Valerie Solanas

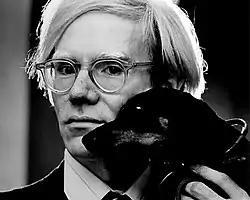
Andy Warhol and his dachshund Archie Warhol, 1973

On June 3, 1968, Valerie Solanas arrived at the Hotel Chelsea and asked for Girodias, who was unavailable. She stayed there for three hours before heading to the Grove Press, where she asked for Barney Rosset, who was also not available. In her 2014 biography of Solanas, Breanne Fahs argues that it is unlikely that she appeared at the Hotel Chelsea looking for Girodias, speculating that Girodias may have fabricated the account to boost sales for the "SCUM Manifesto". Instead, Solanas is believed to have been at the Actors Studio in Manhattan early that morning. Actress Sylvia Miles claimed Solanas arrived at the Actors Studio looking for Lee Strasberg, asking to leave a copy of "Up Your Ass". Miles informed Solanas that Strasberg would not be in until the afternoon, accepted the script, and then shut the door because she "knew Solanas was trouble".